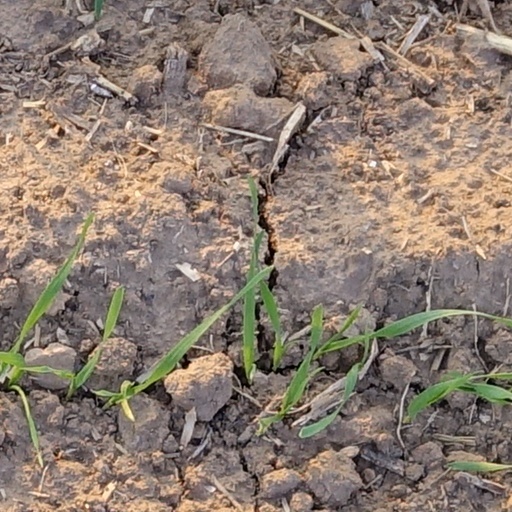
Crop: wheat